Rohde & Schwarz

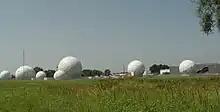
BND / NSA Bad Aibling station, also used as Echelon Field Station 81 equipped with Rohde & Schwarz RF-Sattelit interception technology

After business activities were resumed in 1945, the US Army placed a major order to equip the then United States Air Force base in Erding that ensured the company's continued existence. In the same year the company was renamed Rohde & Schwarz (R&S).